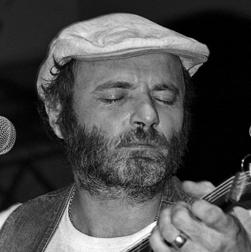
Age: 38